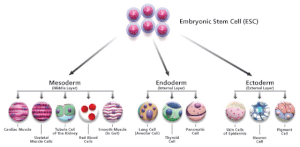
Figure 2. Résultats de différenciation de cellules souches en une des trois différentes catégories de cellules qui se sous-divisent en types de cellules spécifiques avec des rôles précis7.
Les algues brunes, aussi nommées Phaeophyceae ou Phéophycées sont une classe d'algues de l'embranchement des Ochrophyta. Ce sont des algues qui utilisent comme pigment collecteur de lumière de la chlorophylle c combinée à un pigment brun, la fucoxanthine. Leur taille varie de l'échelle microscopique à plusieurs dizaines de mètres.